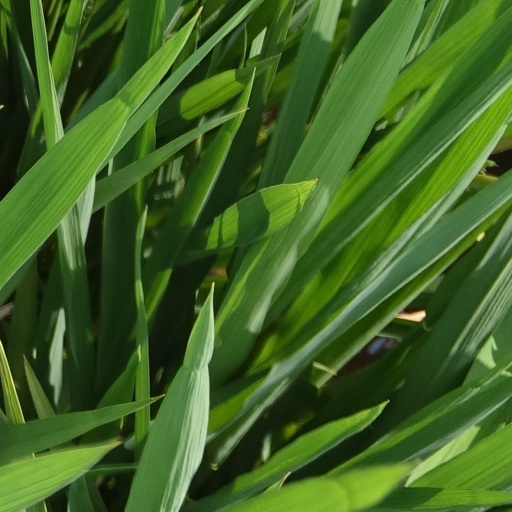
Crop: rice